Fazel Ahmed Manawi

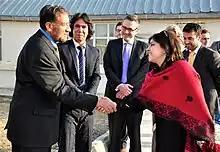
UK Foreign Office Senior Minister of State Baroness Warsi meeting Fazal Ahmad Manawi, Head of Independent Electoral Commission of Afghanistan, March 2013

Fazal Ahmad Manawi is an Afghan politician, electoral expert, and Islamic scholar.